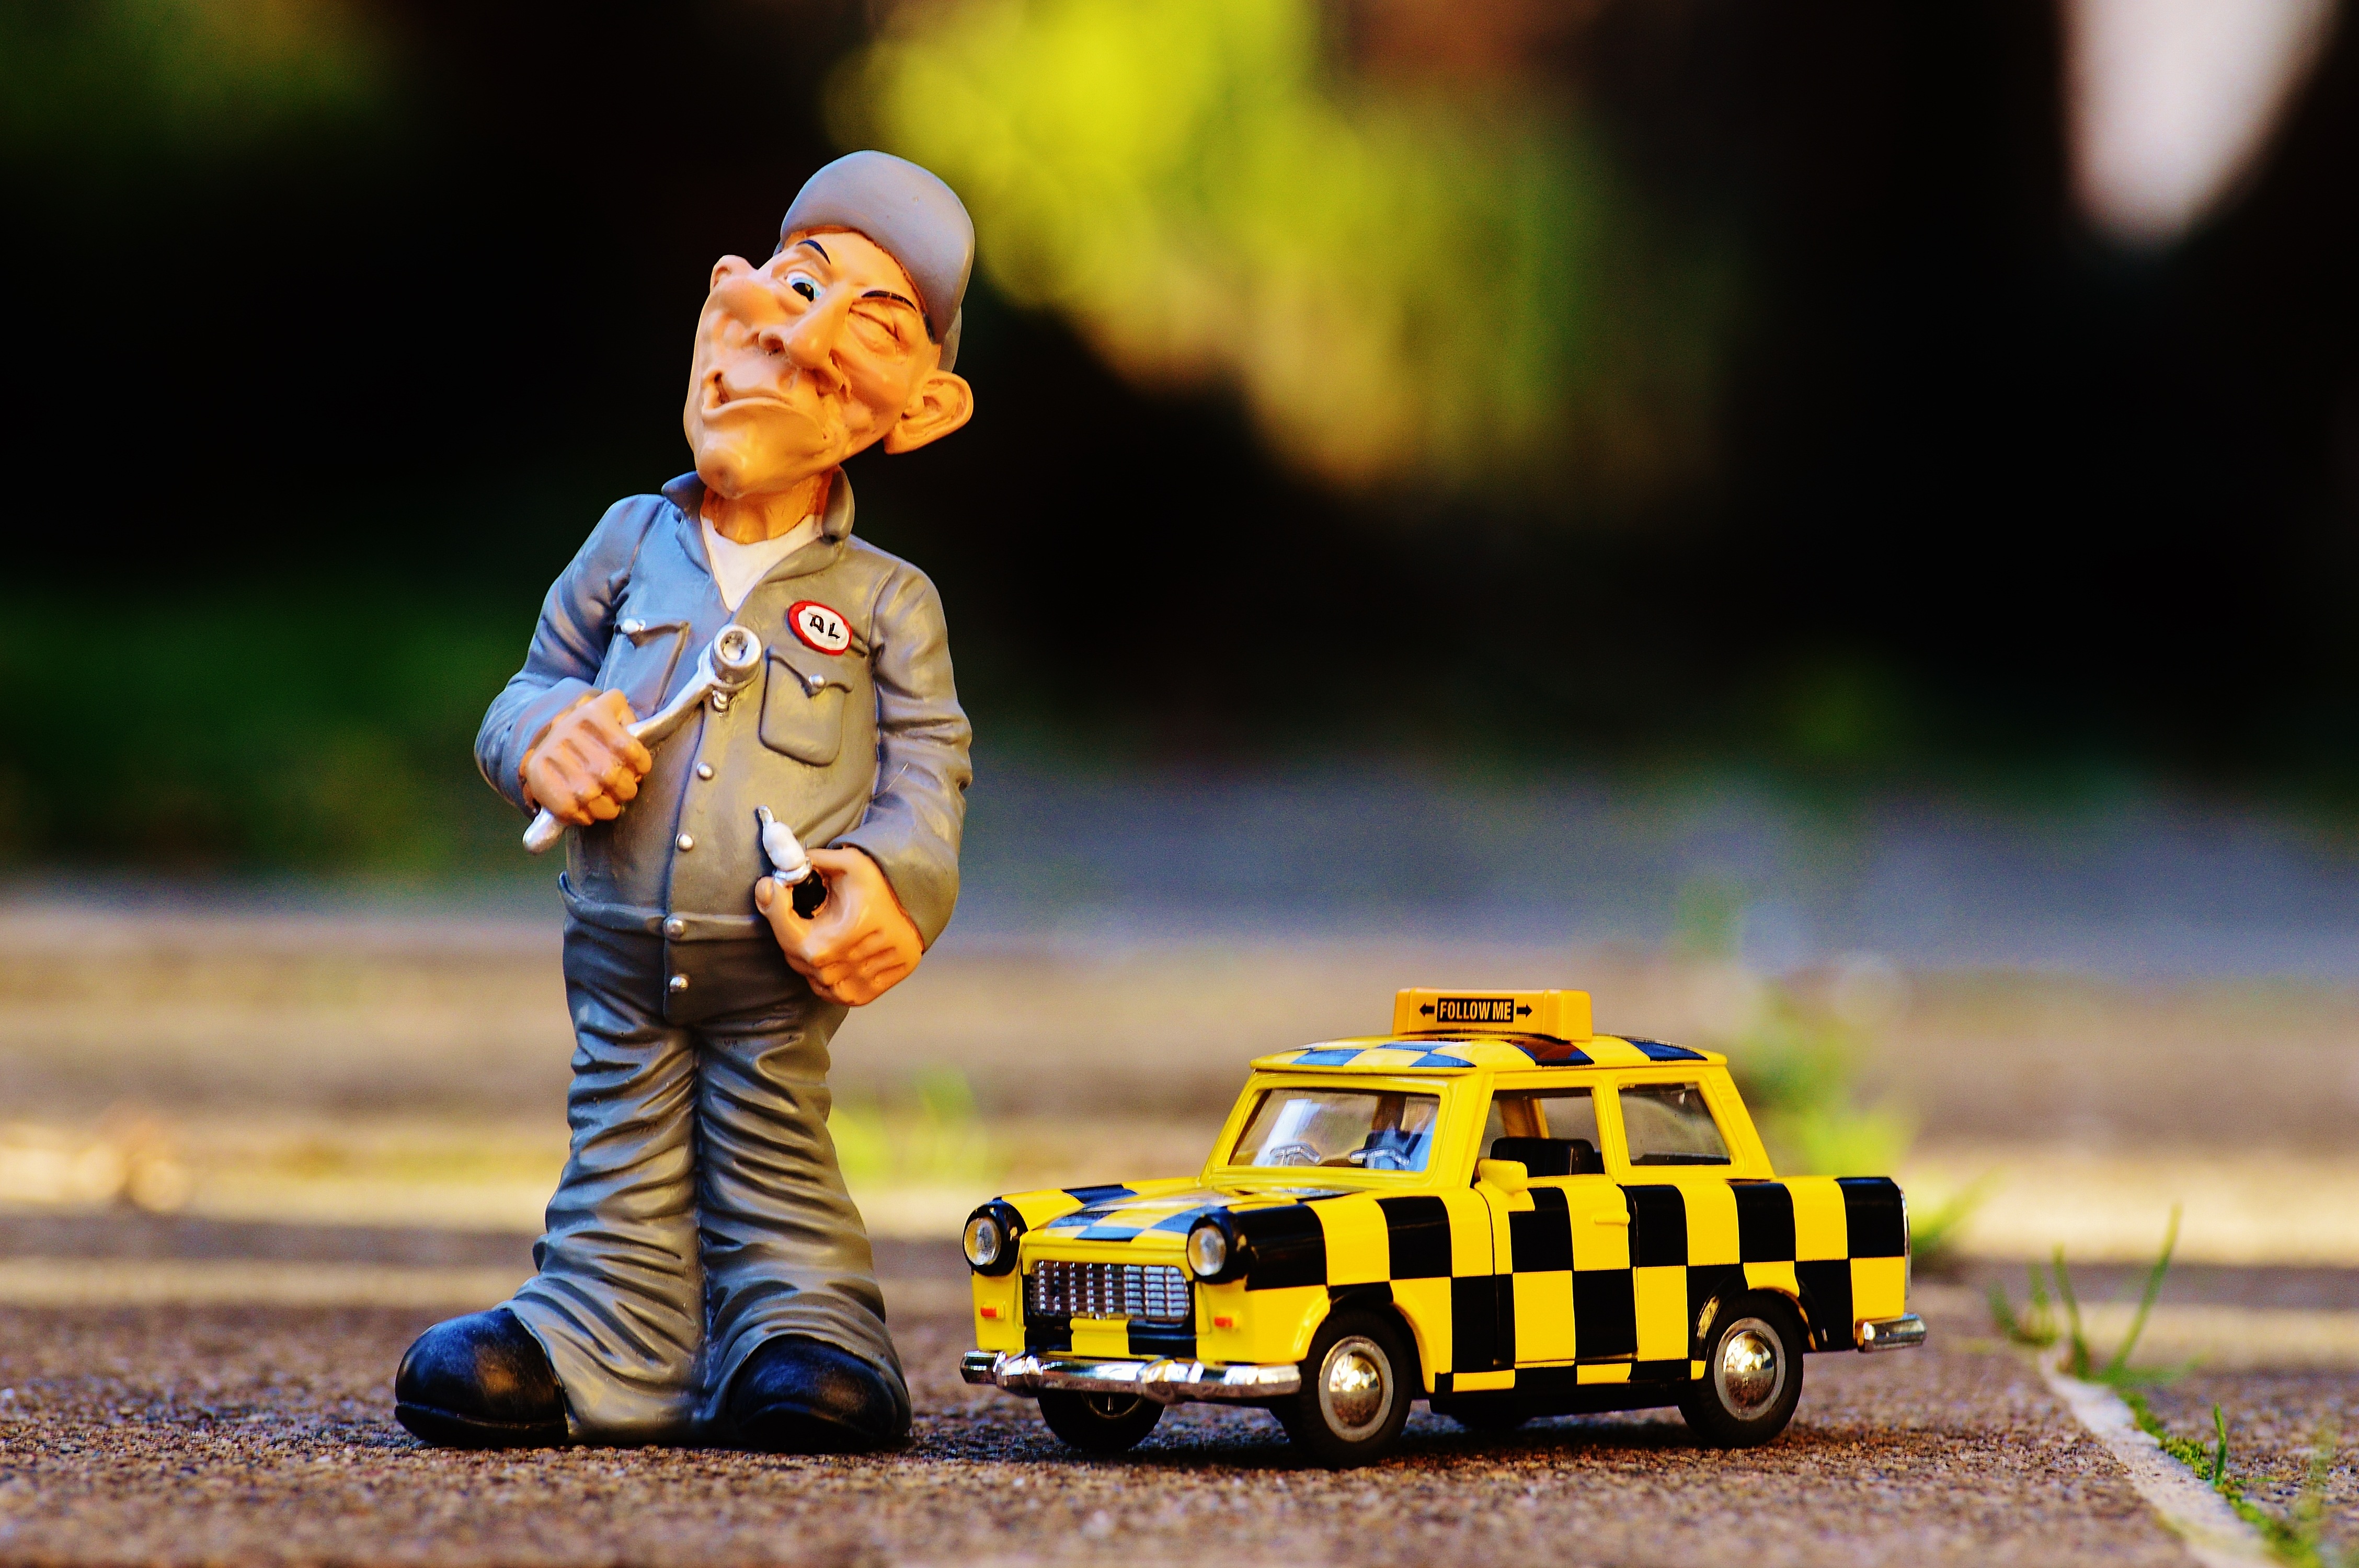
man, play, workshop, repair, vehicle, yellow, toy, fun, figure, racing, wrench, funny, mechanic, screenshot, spark plug, auto mechanic